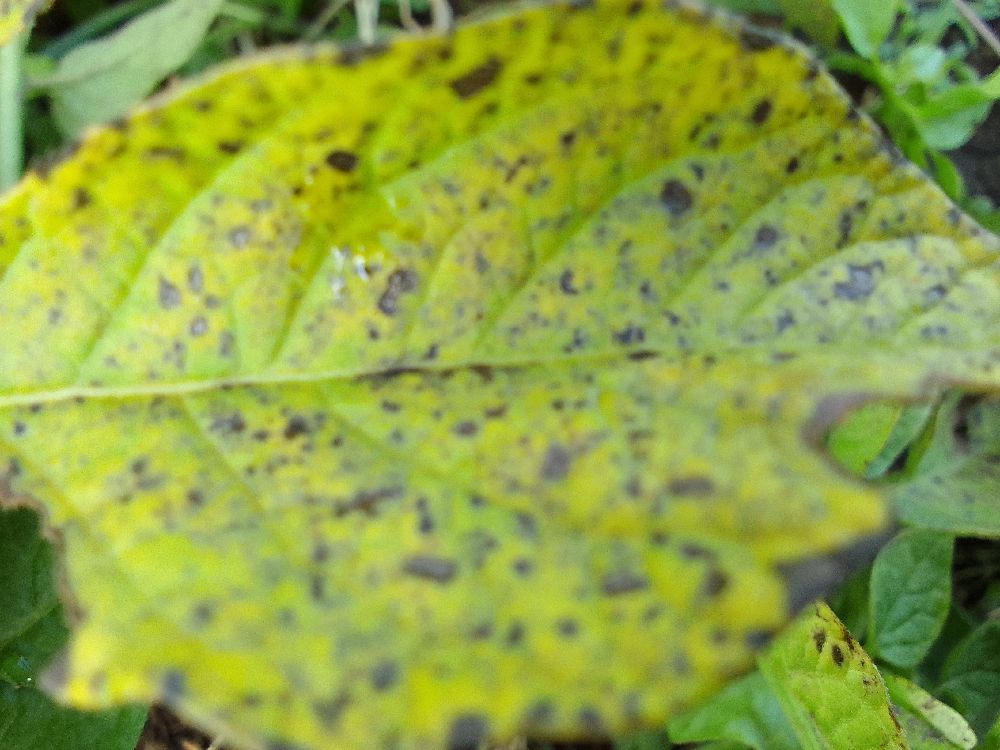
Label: Early blight